Te doy la vida (Mexican TV series)

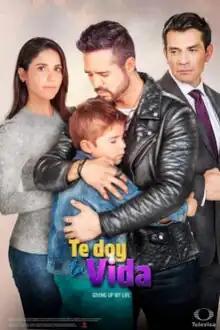

Te doy la vida (English title: "Giving Up My Life") is a Mexican telenovela that premiered on Las Estrellas on 23 March 2020. The series is produced by Lucero Suárez for Televisa, is an adaptation of the Chilean telenovela of the same name written by María José Galleguillos. It stars José Ron, and Eva Cedeño.